On-to-Ottawa Trek

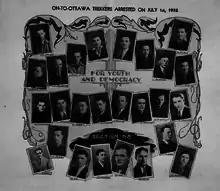
A poster made by the Communist Party of Canada, illustrating some of the participants in the On-to-Ottawa Trek who were arrested in 1935. The image also refers to Section 98 of the Criminal Code of Canada.

When it was over, 140 Trekkers and citizens had been arrested. Charles Miller, a plainclothes policeman, died, and Nick Schaack, a Trekker, later died in the hospital from injuries sustained in the riot. There were hundreds of injured residents and Trekkers were taken to hospitals or private homes. Those taken to a hospital were also arrested. Property damage was considerable. The police claimed 39 injuries in addition to the dead police officer, but denied that any protesters had been killed in the melee; the hospital records were subsequently altered to conceal the actual cause of death.